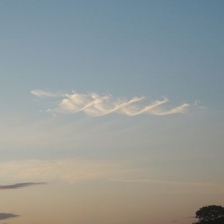
Cloud type: Cirrus